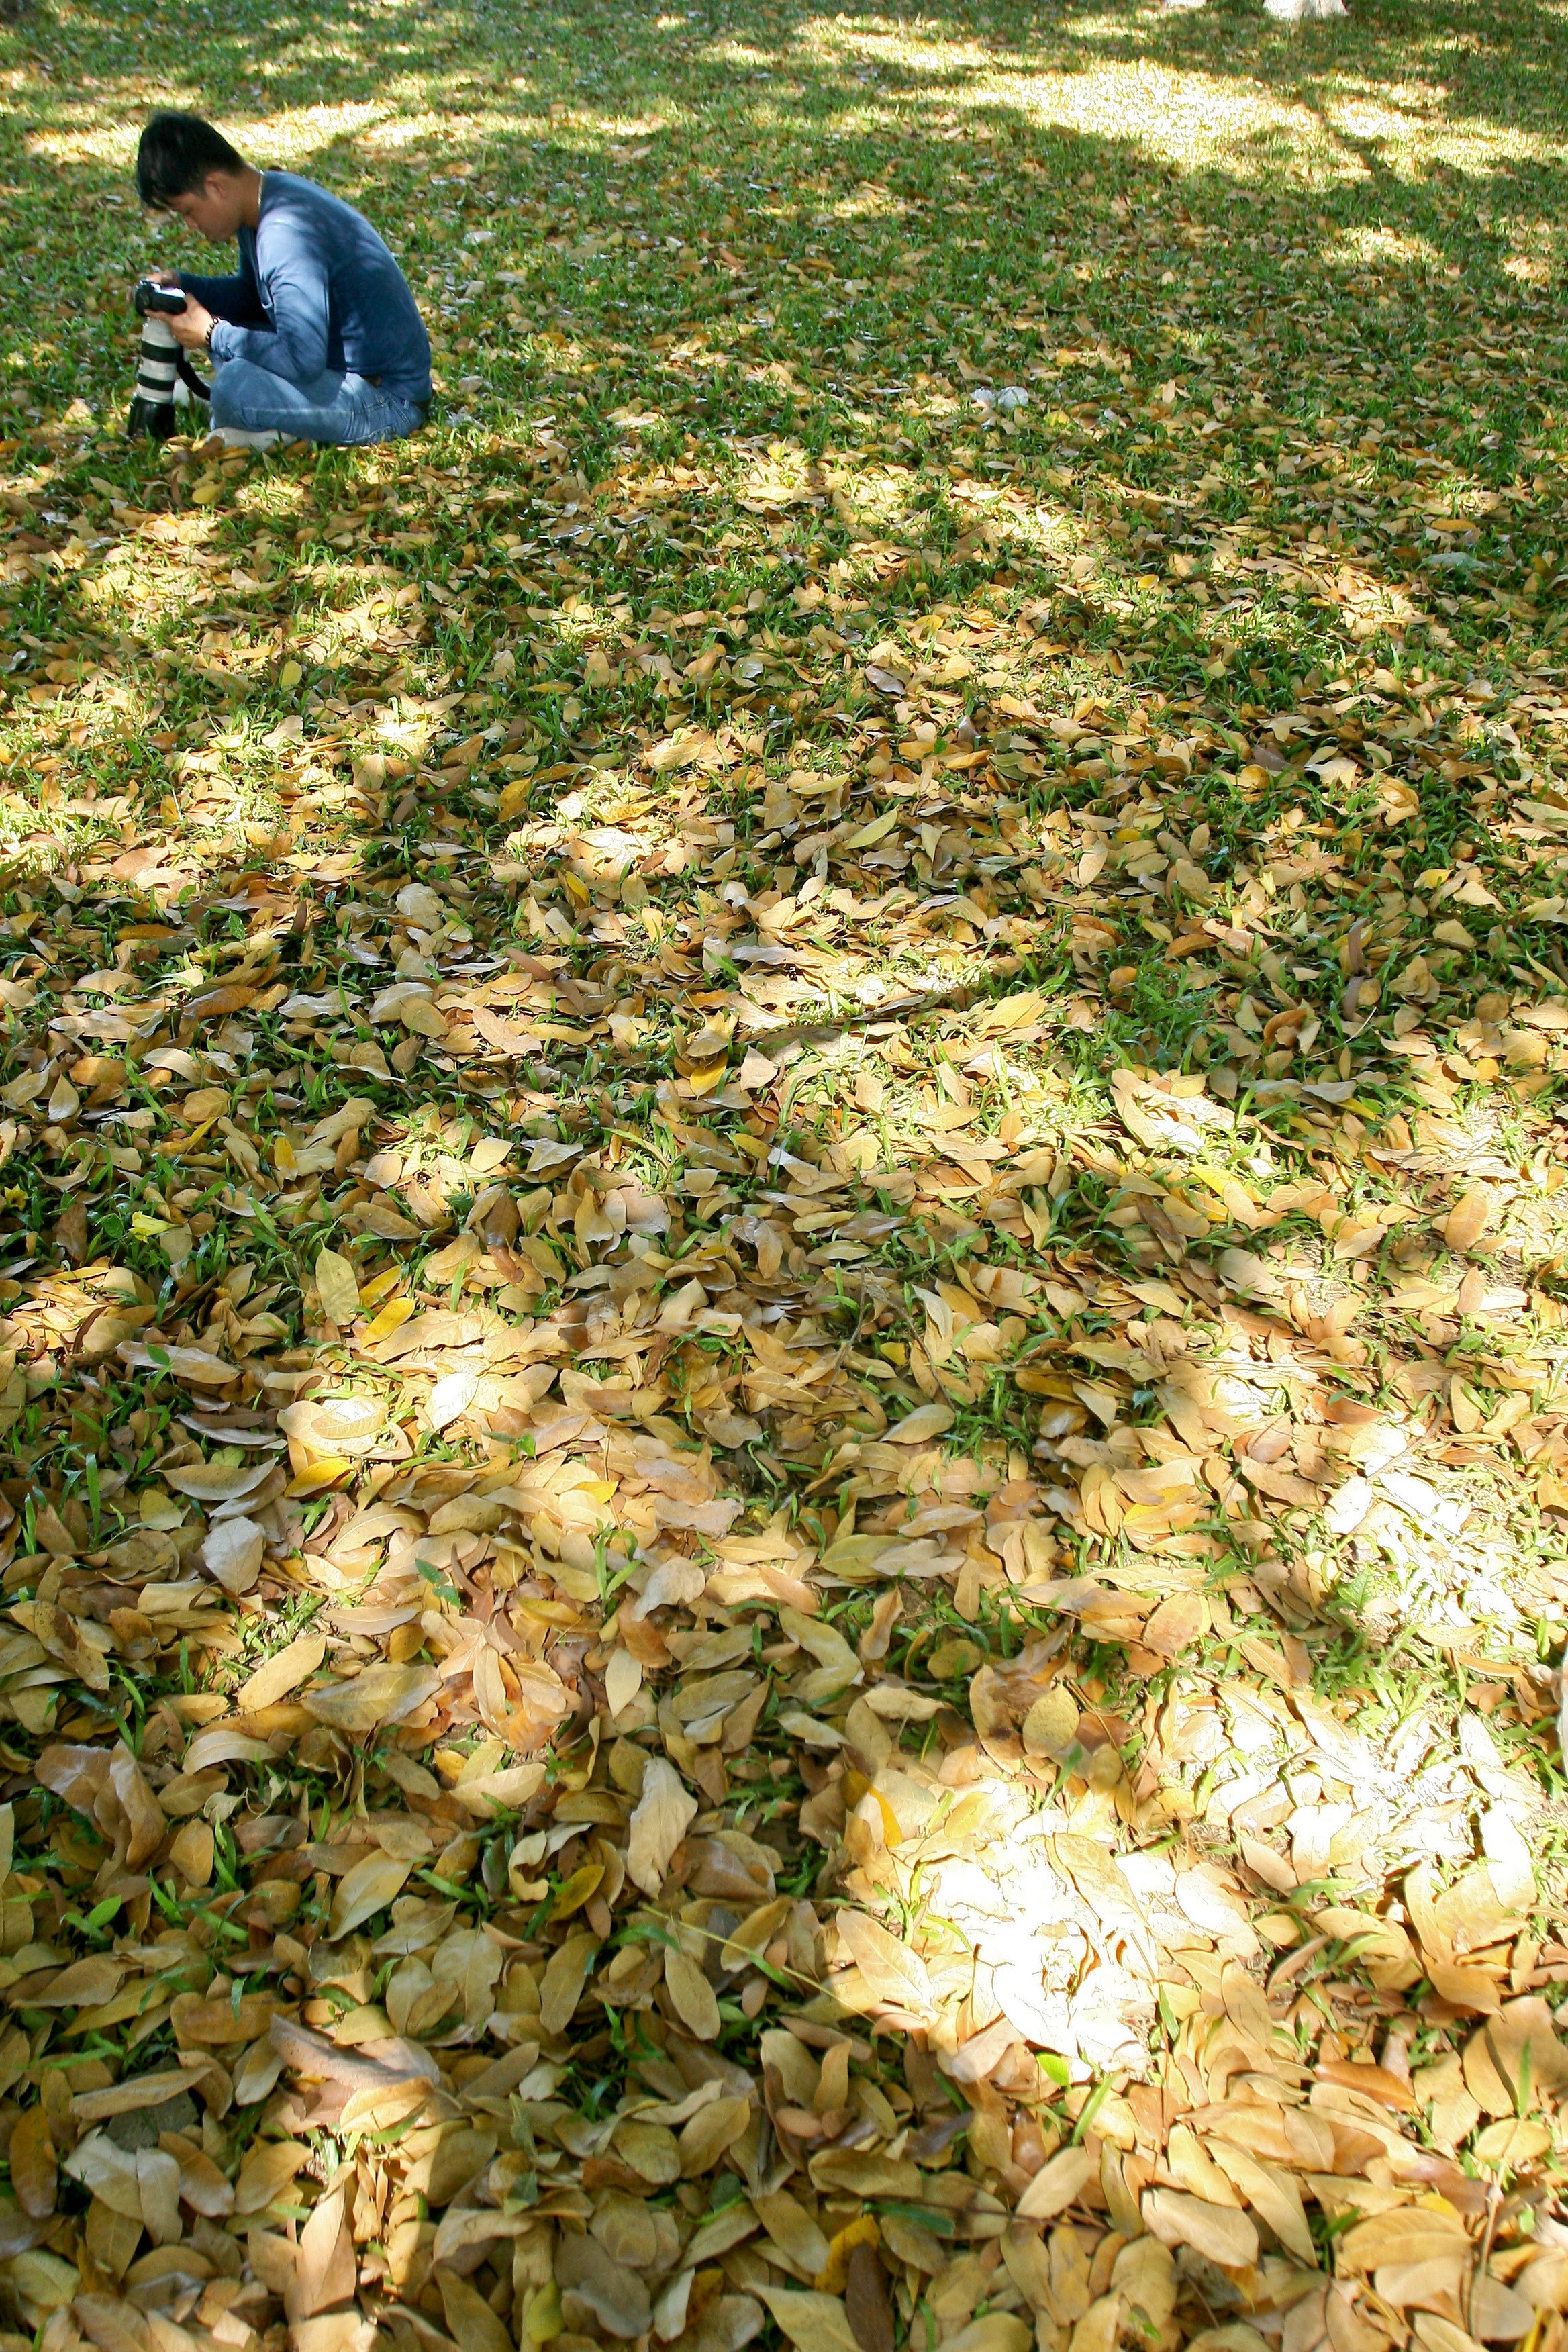
tree, grass, people, plant, lawn, sunlight, leaf, flower, pond, green, autumn, botany, garden, flora, season, woodland, yellow leaves, the park